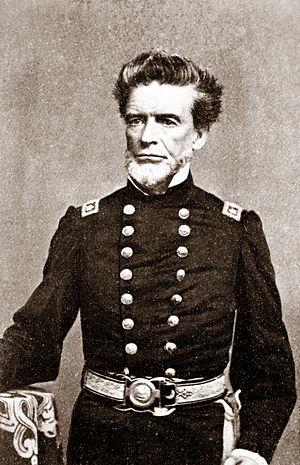
Thomas Overton Moore, né le 10 avril 1804 et mort le 25 juin 1876, gouverneur de la Louisiane du 23 janvier 1860 au 24 avril 1862, Démocrate.